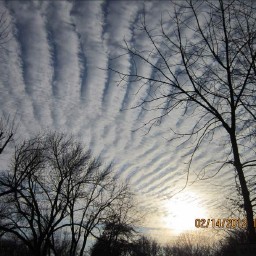
Cloud type: Cirrocumulus (Cc)